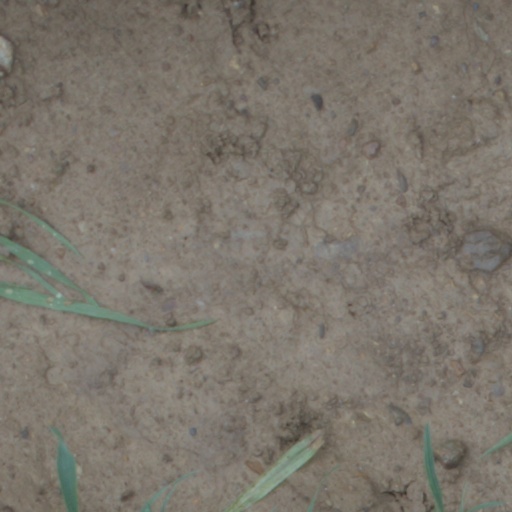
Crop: wheat